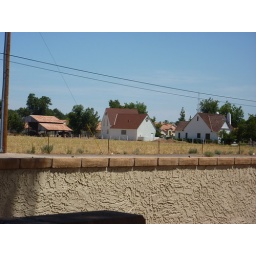
Old barn and houses near Brown Rd & Center St. in Mesa, Arizona